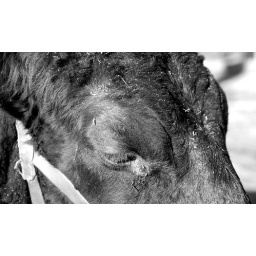
OK, this is actually a female I think. Kind of odd seeing a cow in a zoo.